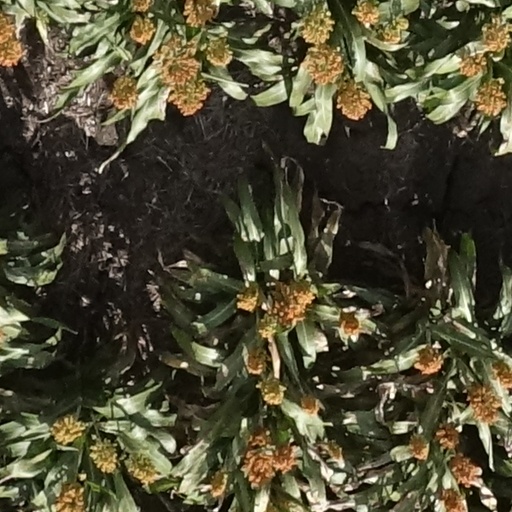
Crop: sorghum